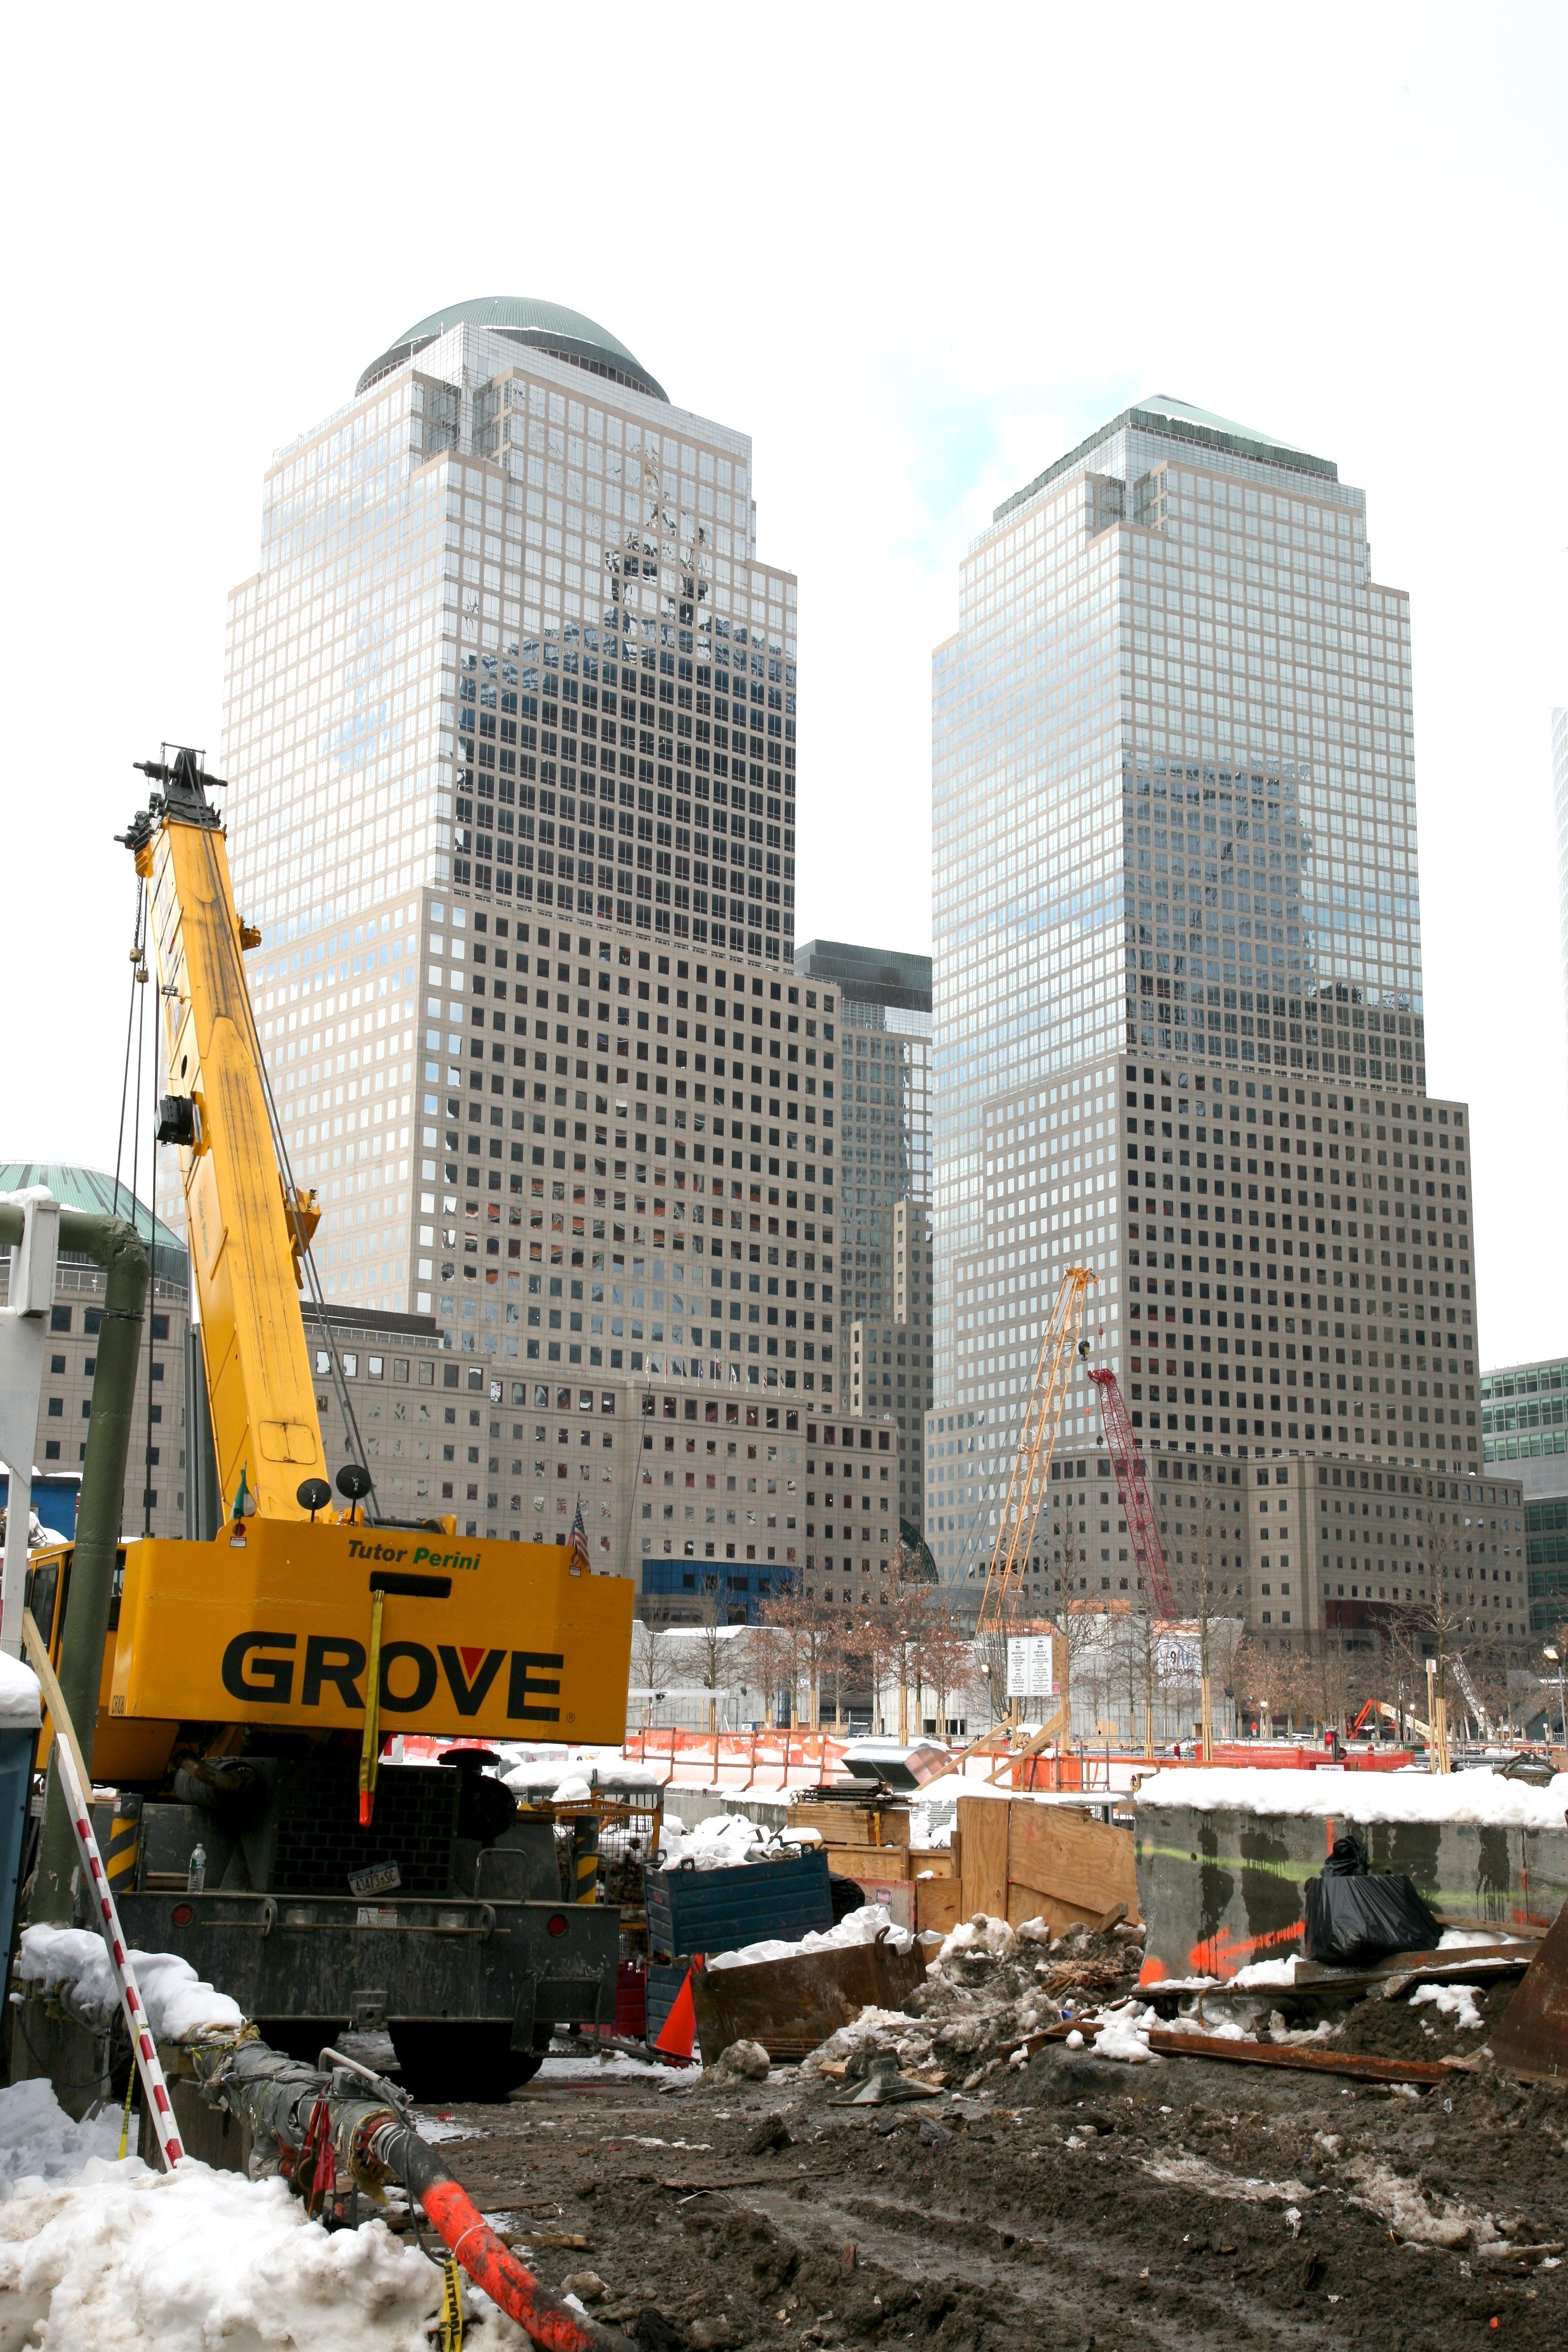
skyline, city, skyscraper, manhattan, downtown, transport, construction, nyc, tower block, newyork, newyorkcity, ny, 911, worldtradecenter, lowermanhattan, wtc, groundzero, september11th, worldtradecentersite, september11attacks, construction equipment